St Michael's Church, Trelawnyd

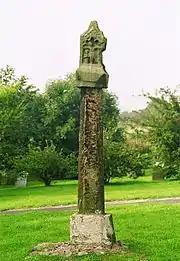
Churchyard cross

In the churchyard is a preaching cross dating from the 14th century which is a scheduled ancient monument. A square plinth is set on a circular concrete base. In this is set a sandstone chamfered shaft, rectangular in cross-section, which is about 3.5m high. On the head are cinquefoil panels, those on the east and west sides containing depictions of the Crucifixion. Also in the churchyard are four structures listed at Grade II. To the south of the porch of the church is a sundial dated 1768. It consists of a baluster on a circular plinth carrying a circular table with an octagonal brass sundial. To the west of the tower is an 18th-century monument in Baroque style marking the site of the Nerquis Hall vault. It is in white marble and consists of an altar-tomb on a plinth, with memorial plaques. On the top is a sarcophagus decorated with gadrooning, and with a ball finial. Also in the churchyard is a former 19th-century bier-house. It is built in stone and brick and has a corrugated iron roof. The building is in a single storey, and has a doorway and two ventilation slits, now blocked. The churchyard gates and walls are also listed. The gate piers are simple and in sandstone with conical caps. The gates are in wrought iron and decorated with fleur-de-lis and arrow motifs. There is also a smaller pedestrian gateway in similar style.